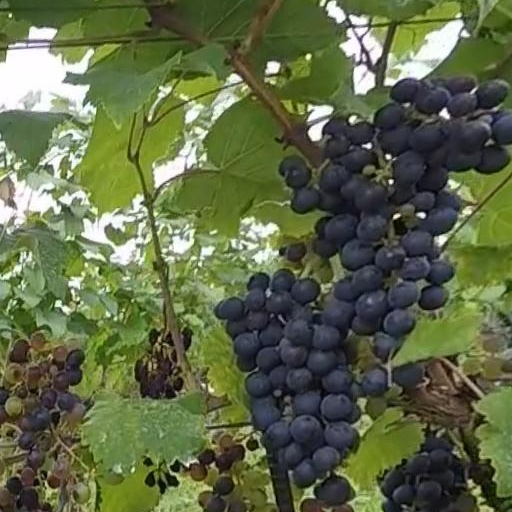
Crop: grape